Son Heung-min

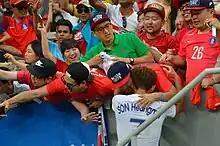
Son with South Korean fans at the 2016 Summer Olympics

In the second Premier League match of the 2020–21 season, Son scored four goals, all assisted by Harry Kane, in a 5–2 win against Southampton and the first League win and away win of the season. This was the first time in Premier League history in which a single player scored four goals in a match while being assisted by the same teammate. In the Premier League game on 4 October, he scored a brace against Manchester United to help Tottenham win 6–1, which is the biggest win for Tottenham at Old Trafford and their best result against United since a home win in 1932. Based on his performances, Son received his third Premier League Player of the Month award on 13 November 2020.